Lumpia

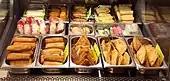
Indo "loempia" as part of assorted "gorengan" fritter snacks, sold in a toko Asian shop in Amsterdam

"Lumpiang sariwà" (Tagalog: "fresh spring roll"), or "fresh lumpia", consists of minced vegetables and/or various pre-cooked meat or seafood, and jicama ("singkamás") as an extender, encased in a double wrapping of lettuce leaf and a yellowish egg crêpe. An egg is often used as a binding agent for the wrap. The accompanying sauce is made from chicken or pork stock, a starch mixture, crushed and roasted peanuts, and fresh garlic. This variety is not fried and is usually around five centimeters in diameter and 15 centimeters in length. It is derived from the original Chinese popiah.